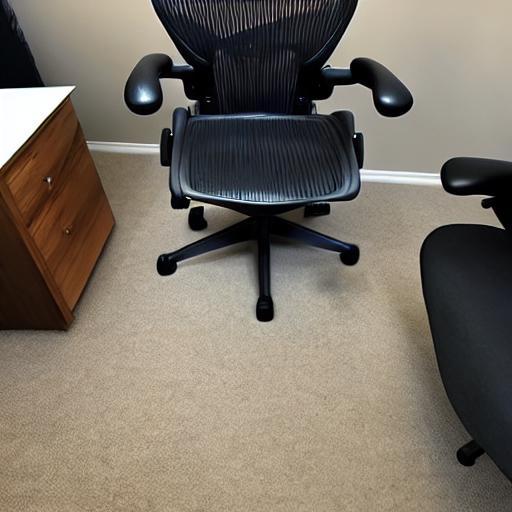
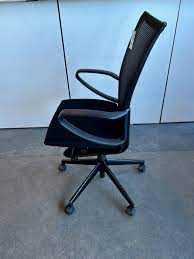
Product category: items_chair
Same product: no